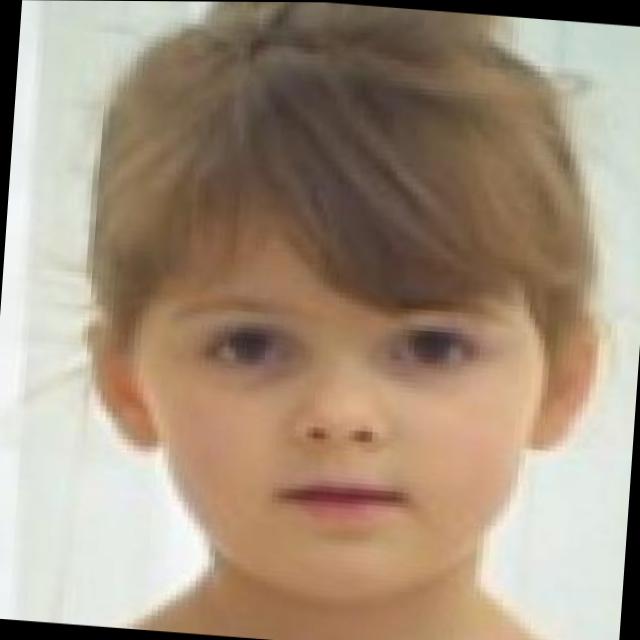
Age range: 0-12